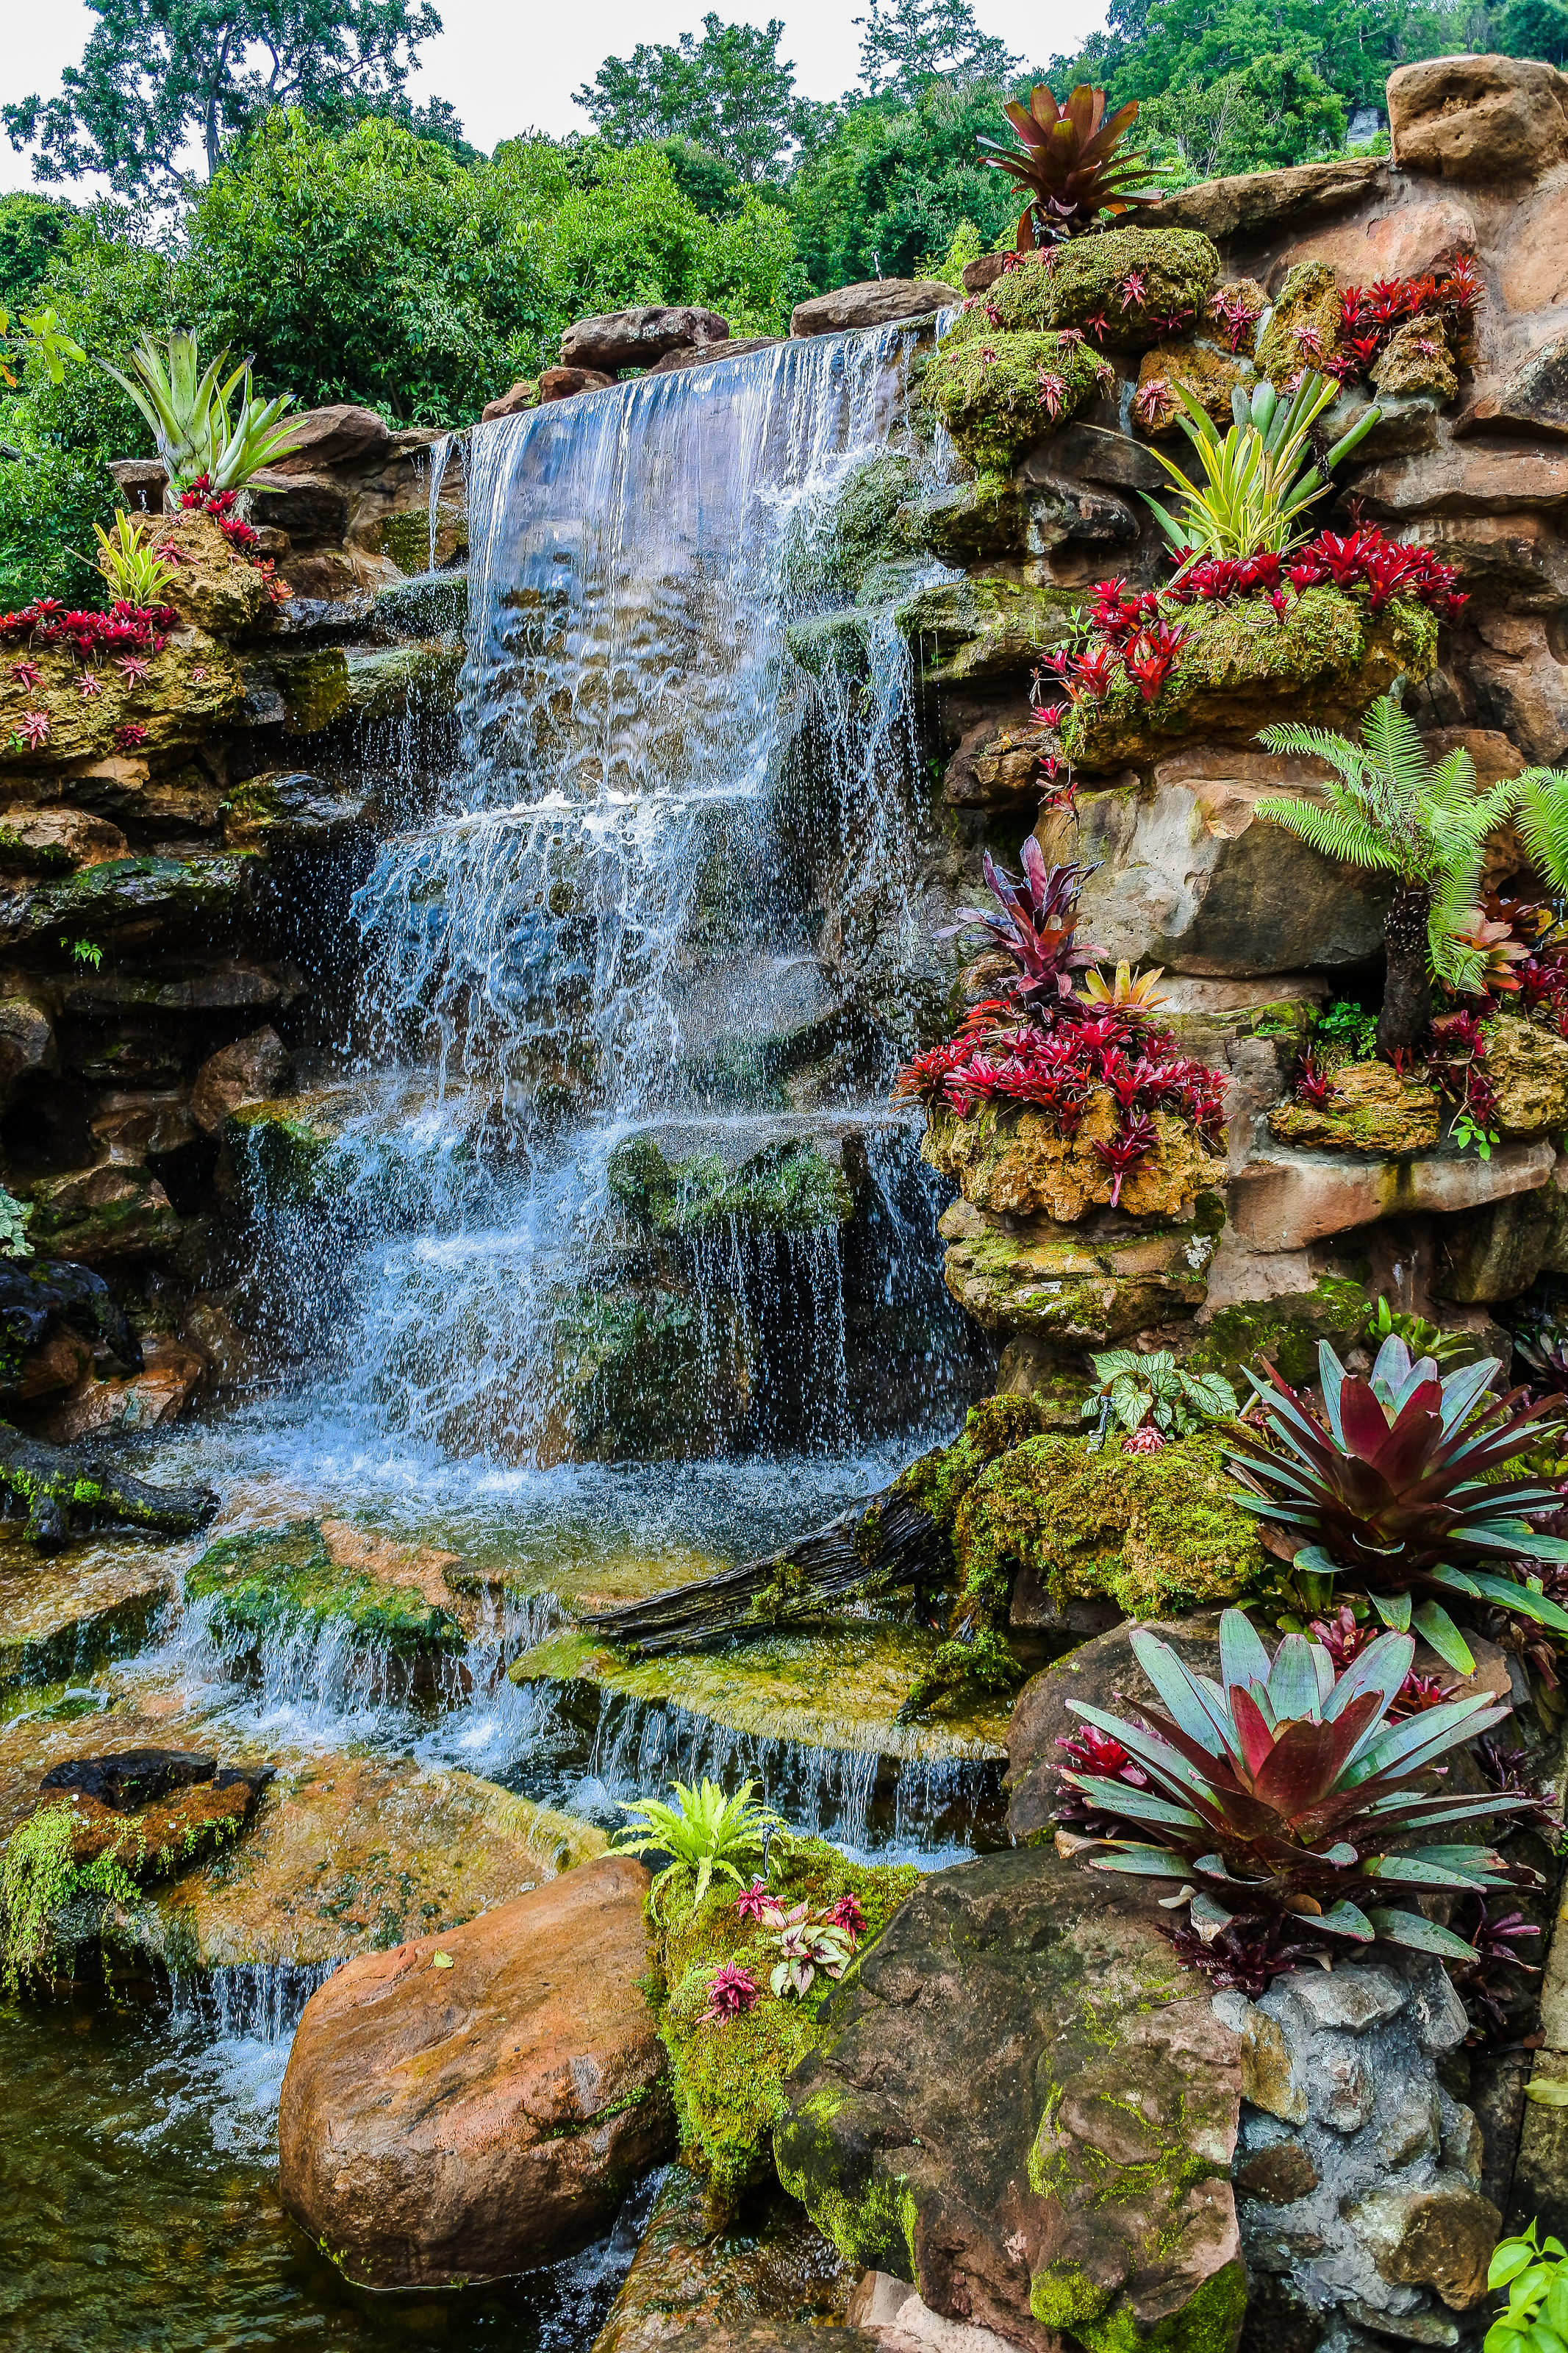
background, beautiful, beauty, chiang, doi, fall, flow, flowing, forest, fresh, freshness, green, inthanon, landscape, leaf, mai, mountain, national, natural, nature, park, plant, rock, scenic, stone, stream, thailand, travel, tree, tropical, water, waterfall, wet, wood, body of water, vegetation, natural landscape, water resources, watercourse, garden, nature reserve, botanical garden, water feature, botany, wilderness, biome, spring, flower, pond, river, creek, landscaping, national park, state park, rainforest, shrub, wildflower, wildlife, jungle, vacation, tourism